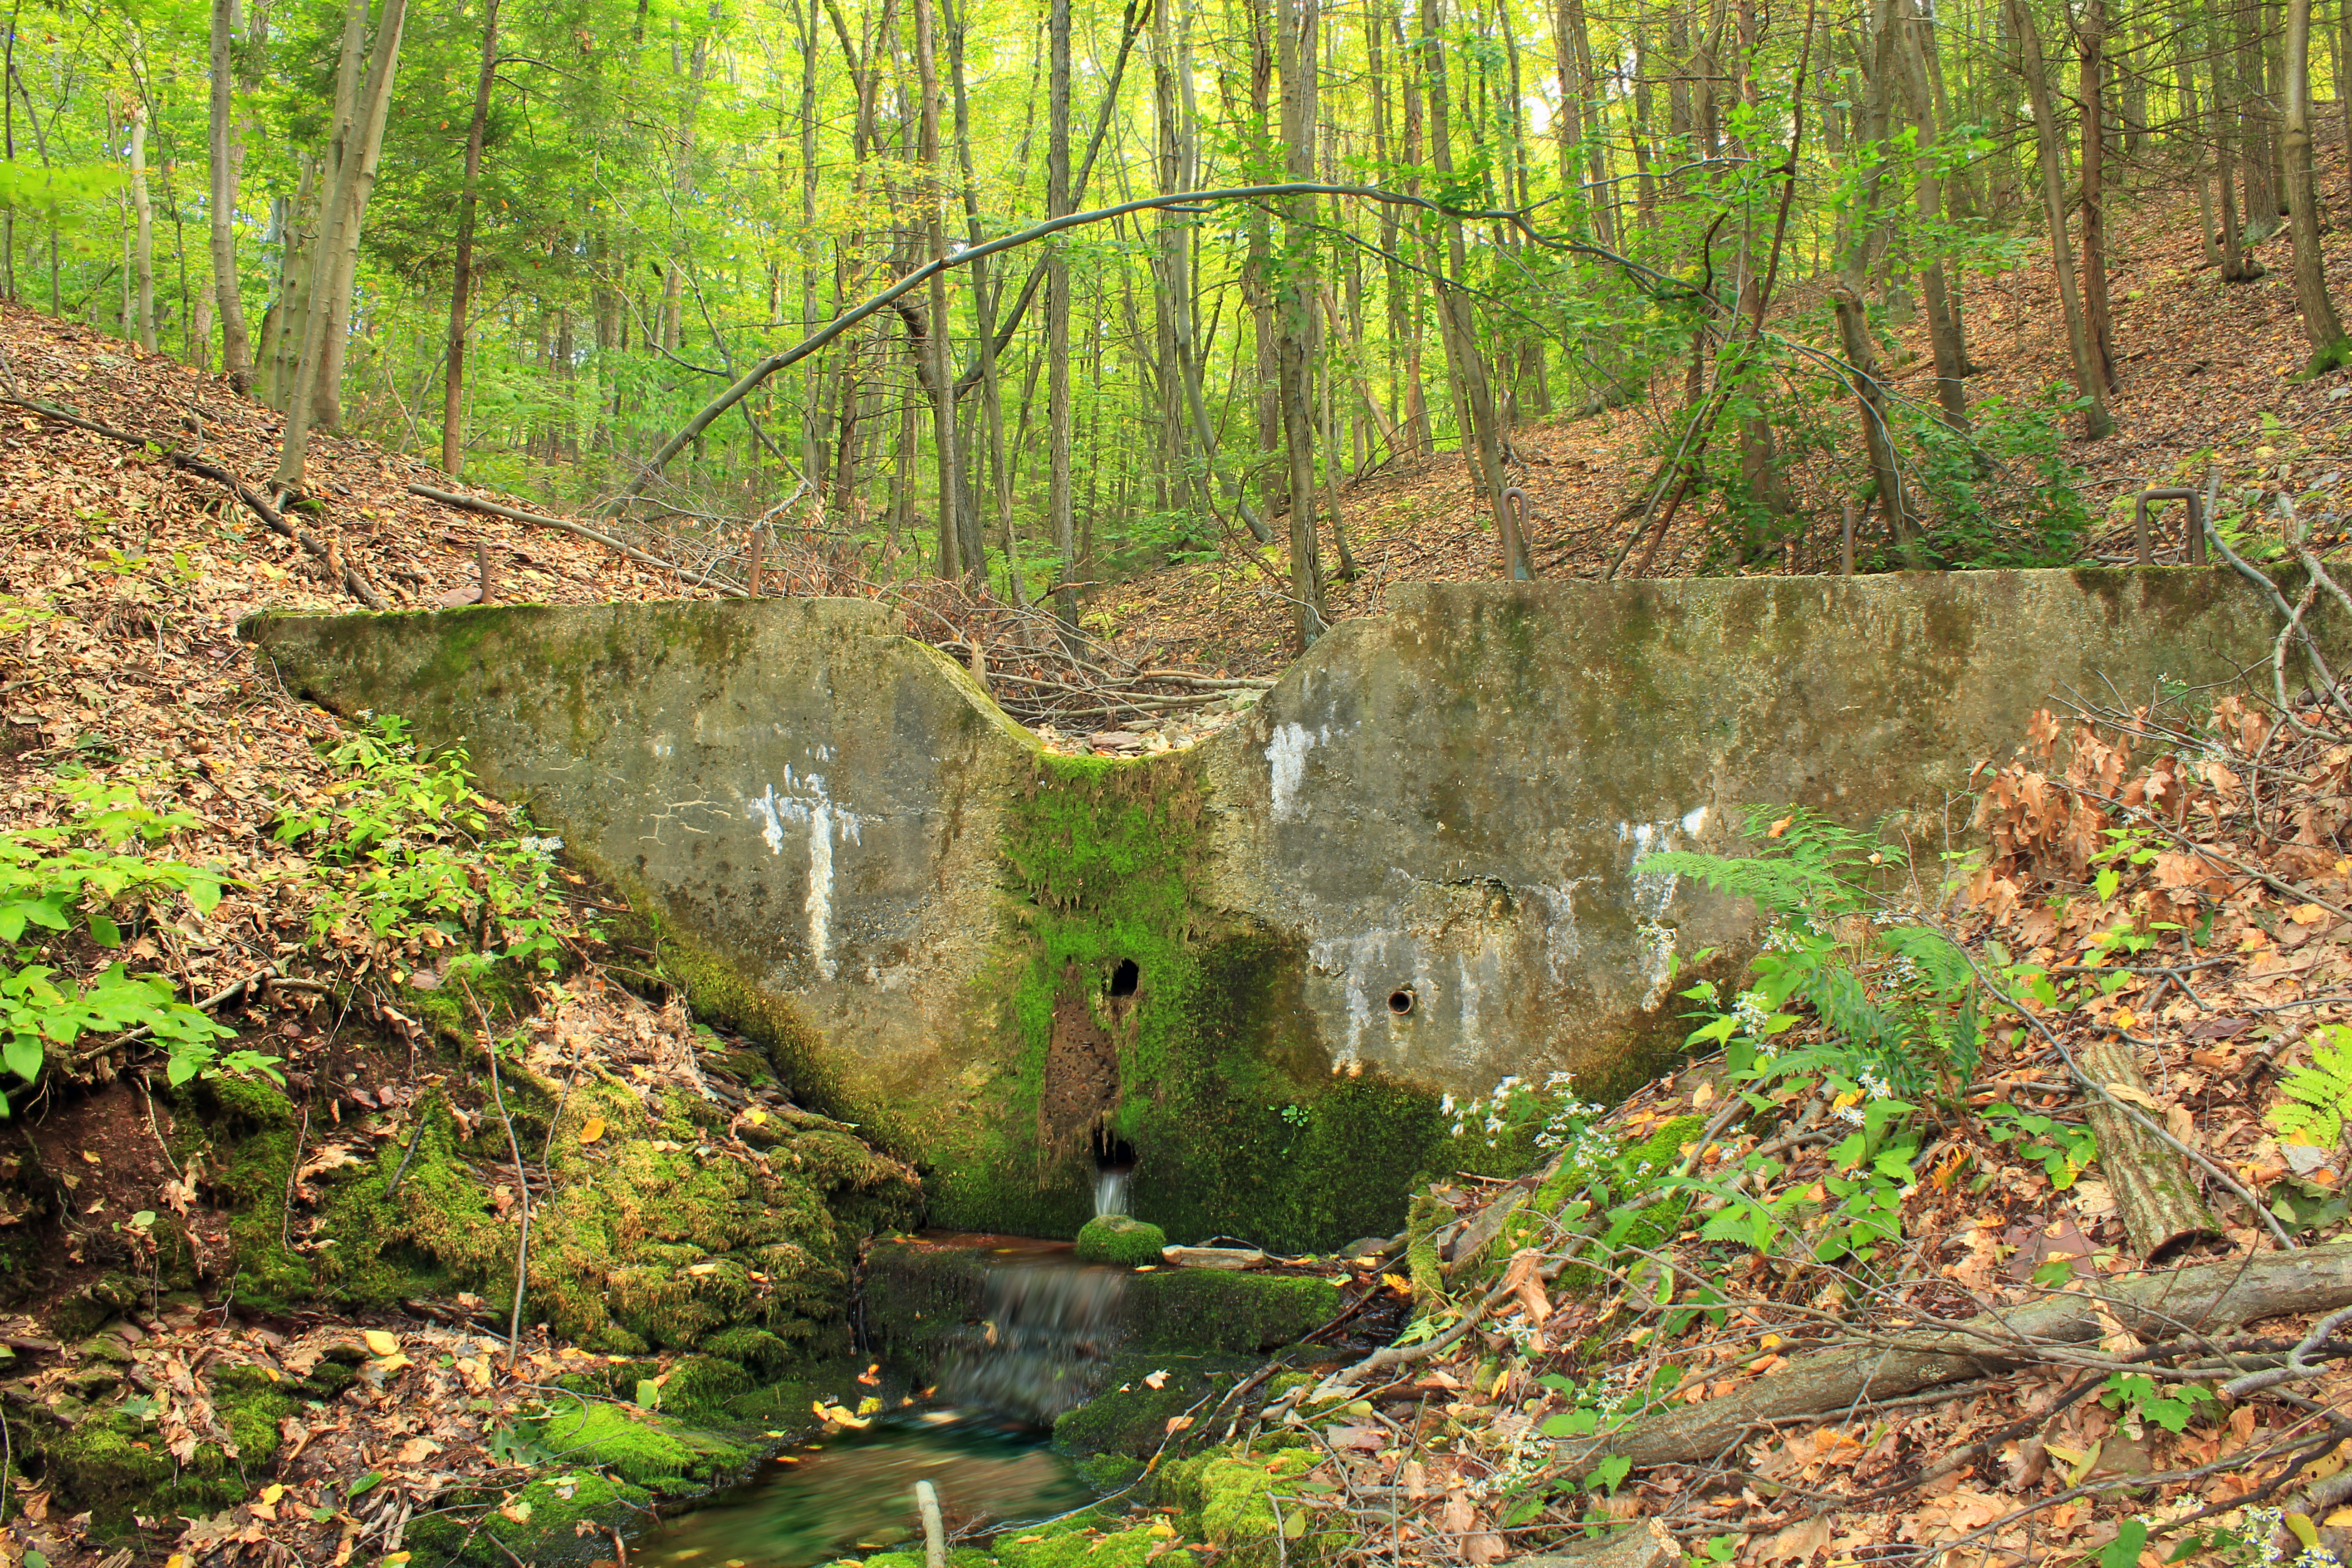
tree, forest, creek, swamp, wilderness, hiking, pond, stream, autumn, dam, waterway, body of water, trees, creativecommons, vegetation, monroecounty, poconos, wetland, headwaters, ravine, pennsylvania, cherrycreek, woodland, habitat, ecosystem, watercourse, nature reserve, natural environment, riparian forest, checkdam, cherryvalleynationalwildliferefuge